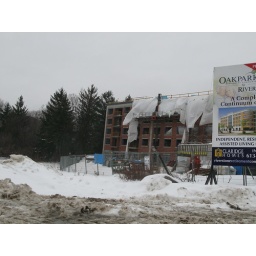
Third floor down, second window in